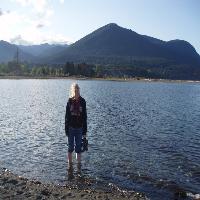
Weather: sun or clear